Ryan Jude Novelline

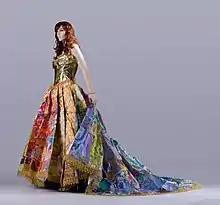
The Golden Book Gown

In 2008 Novelline was commissioned, among other RISD students and faculty, by GAP creative director Patrick Robinson to create one-of-a-kind cardigans that would be sold out of GAP's flagship store on Fifth Avenue in New York. In 2011 Novelline created designs that were shown at Harvard University's fashion show, "Eleganza". One of his dresses, an aquamarine and topaz Swarovski crystal-embellished gown, was made from repurposed hotel curtains and modeled by Sonia Dara.